Fencing

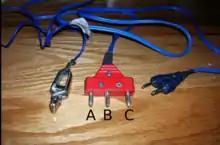
A foil/sabre body cord. Left to right: alligator clip, connection to reel, connection to weapon.

He established the essential rules of posture and footwork that still govern modern sport fencing, although his attacking and parrying methods were still much different from current practice. Although he intended to prepare his students for real combat, he was the first fencing master to emphasise the health and sporting benefits of fencing more than its use as a killing art, particularly in his influential book "L'École des armes" ("The School of Fencing"), published in 1763.